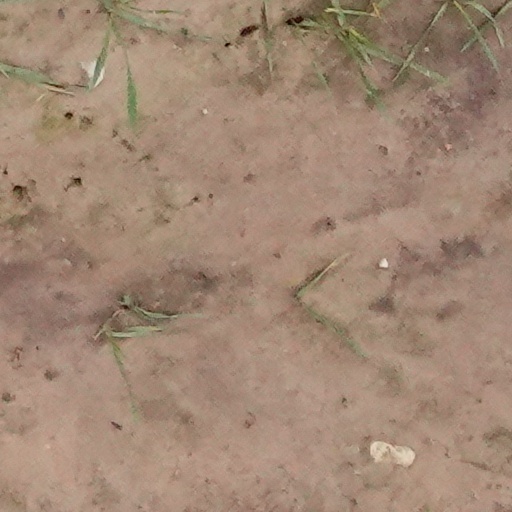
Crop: wheat